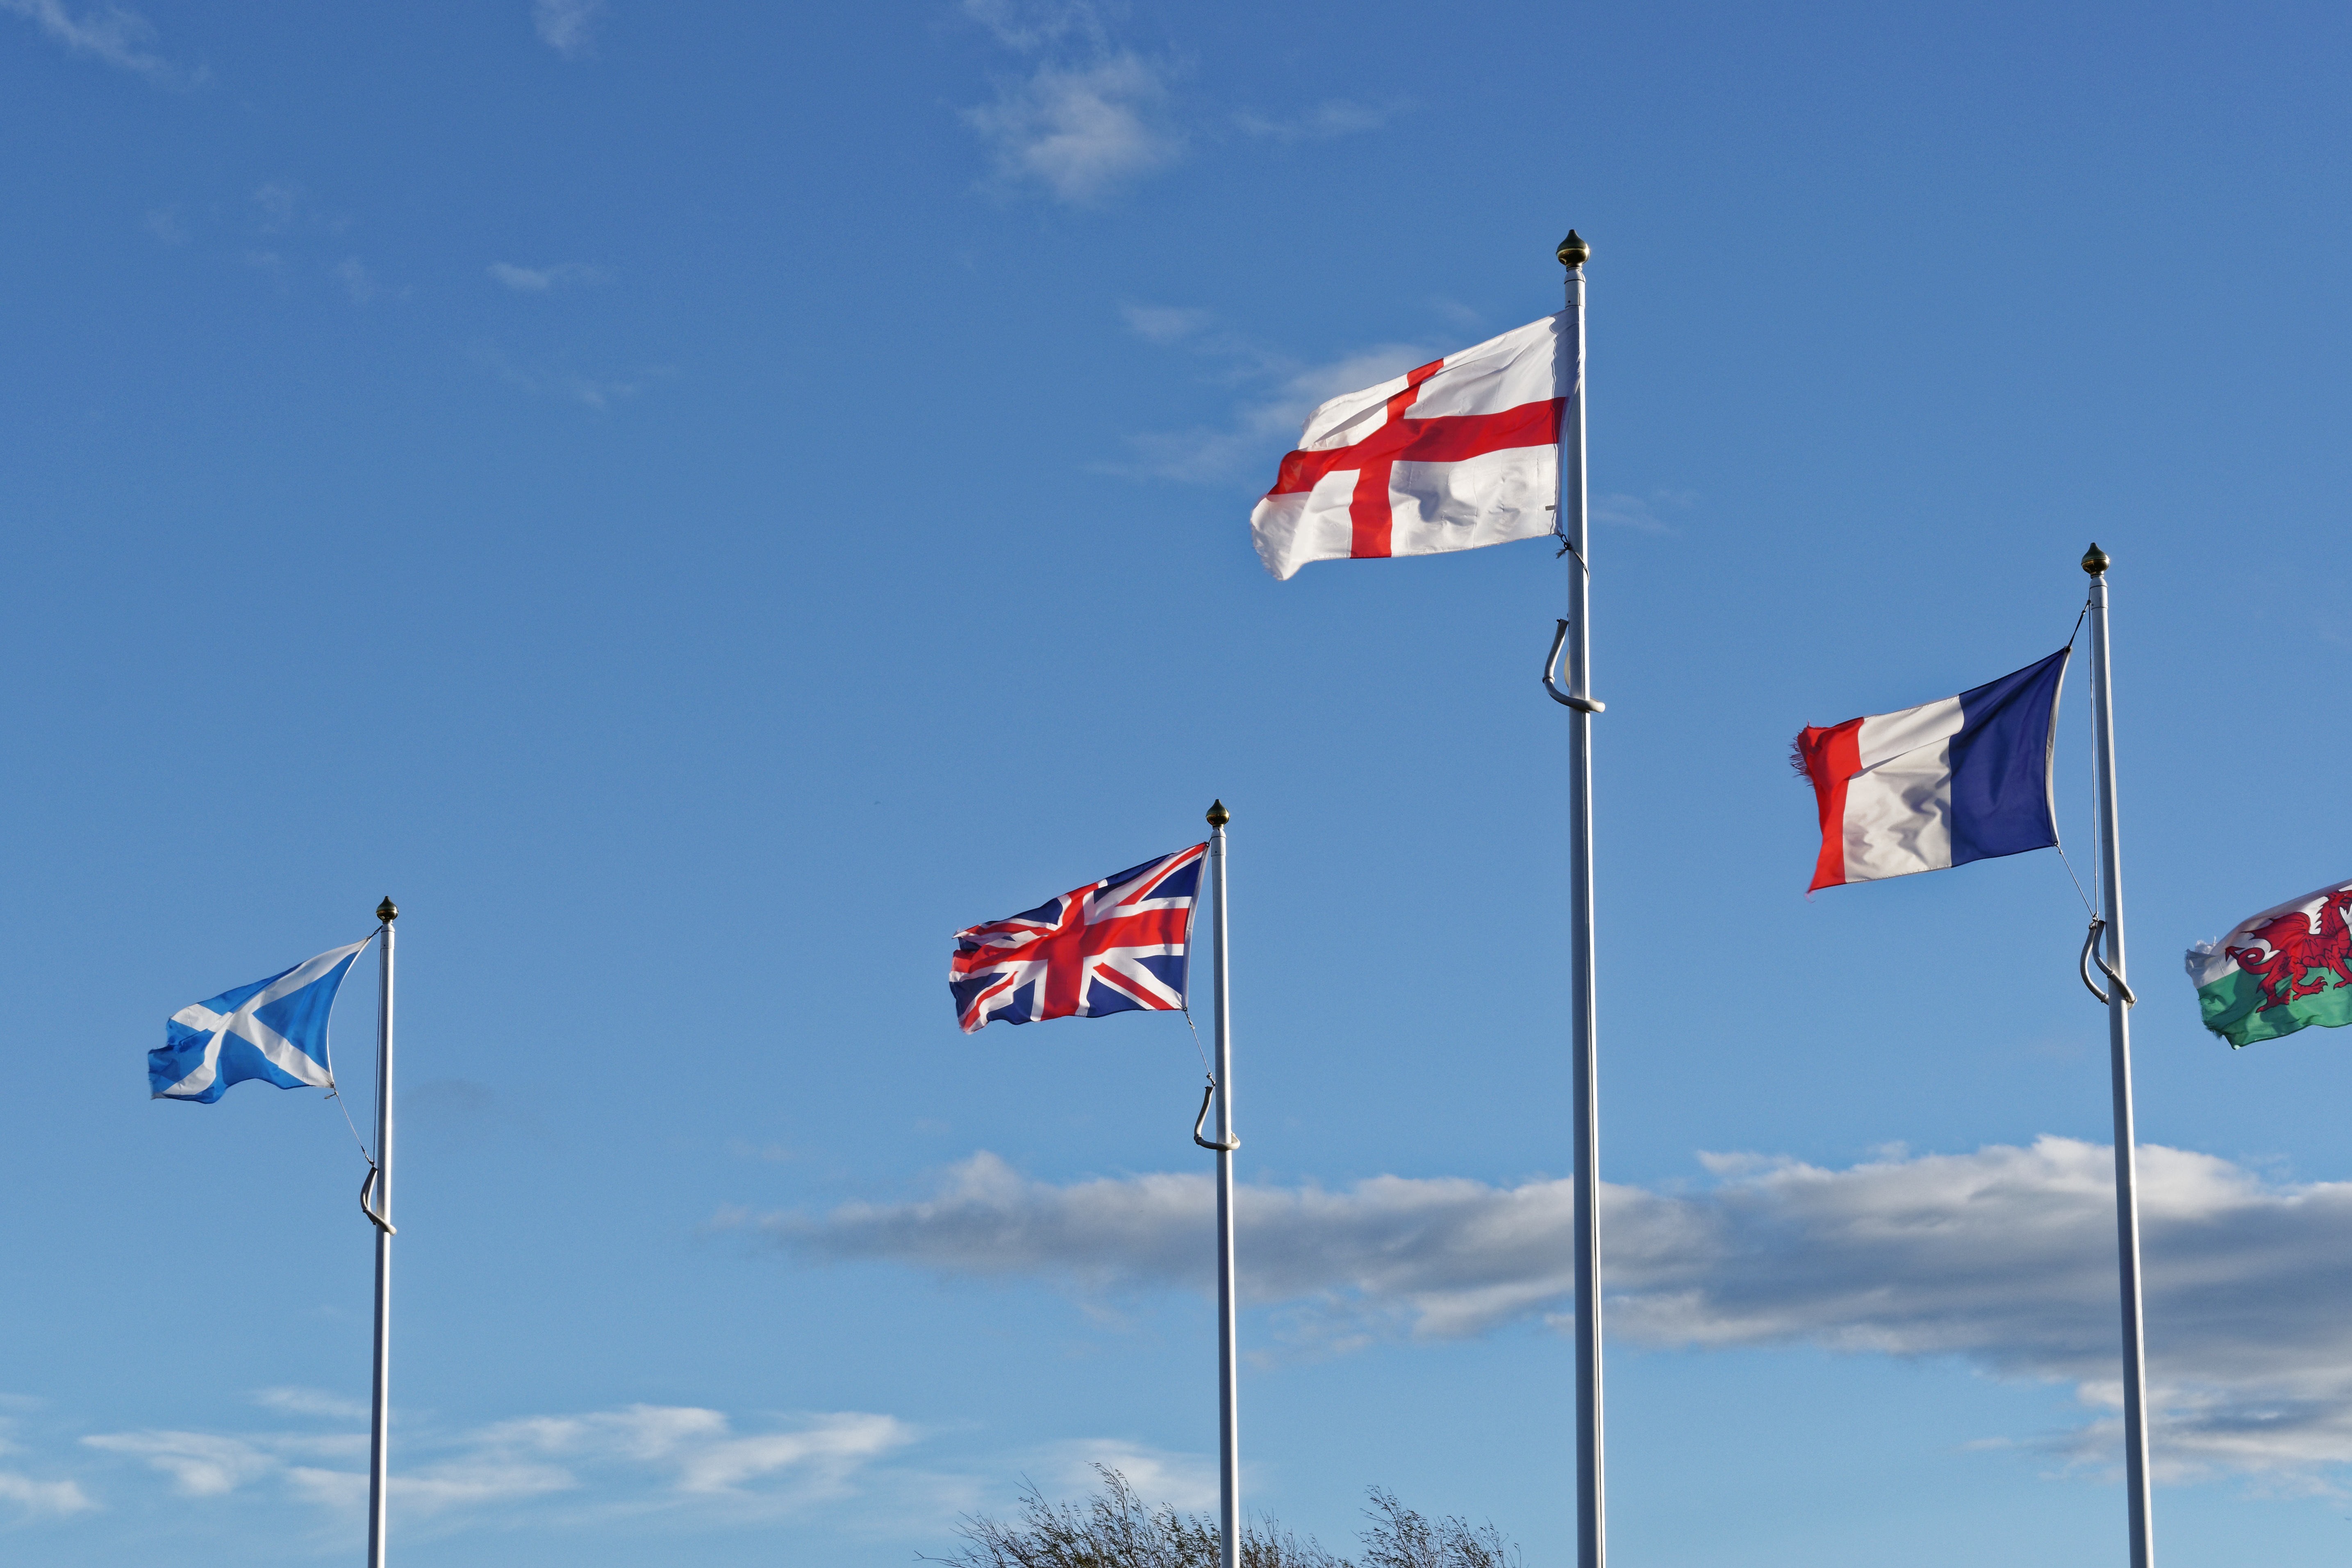
sky, wind, flag, uk, england, sunny, wales, flags, british, day, union jack, scotland, jack, britain, union, flag of the united states, windy day, flags flapping